Davao Metro Shuttle

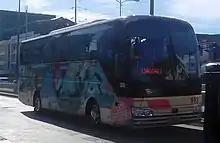
A Davao Metro Shuttle—Go Mindanao Tour Bus unit in Davao City.

Davao Region is the main and home operational area of Davao Metro Shuttle, with the overland transport terminals of the cities of Davao and Tagum serving as its main hubs. Also, the Davao-Tagum express route had its main hub and terminal at Ayala Abreeza Mall in J.P. Laurel St., Davao City.